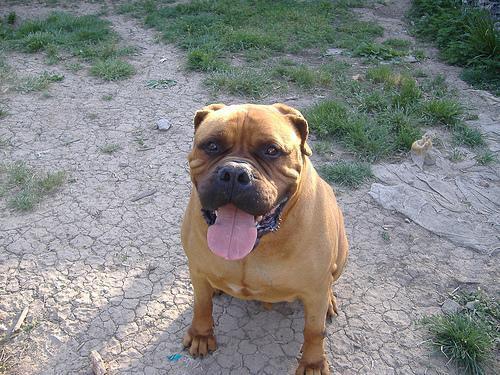
bull_mastiff